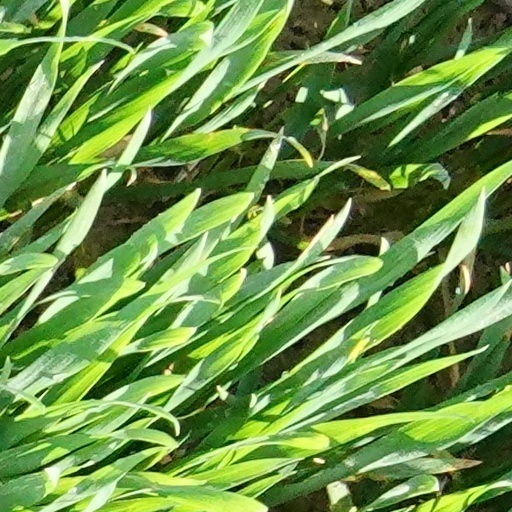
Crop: wheat